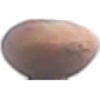
Label: hazelnut